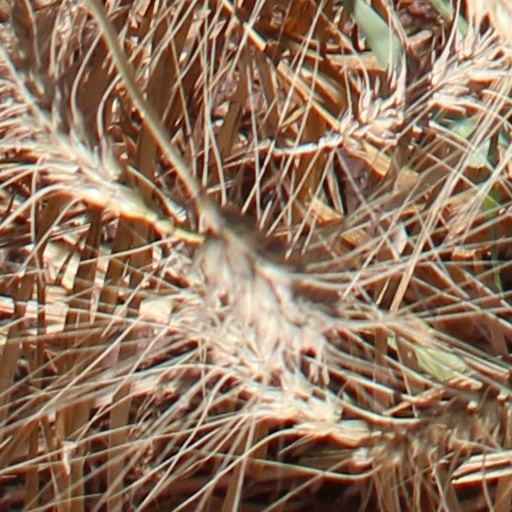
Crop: wheat